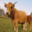
Label: cattle